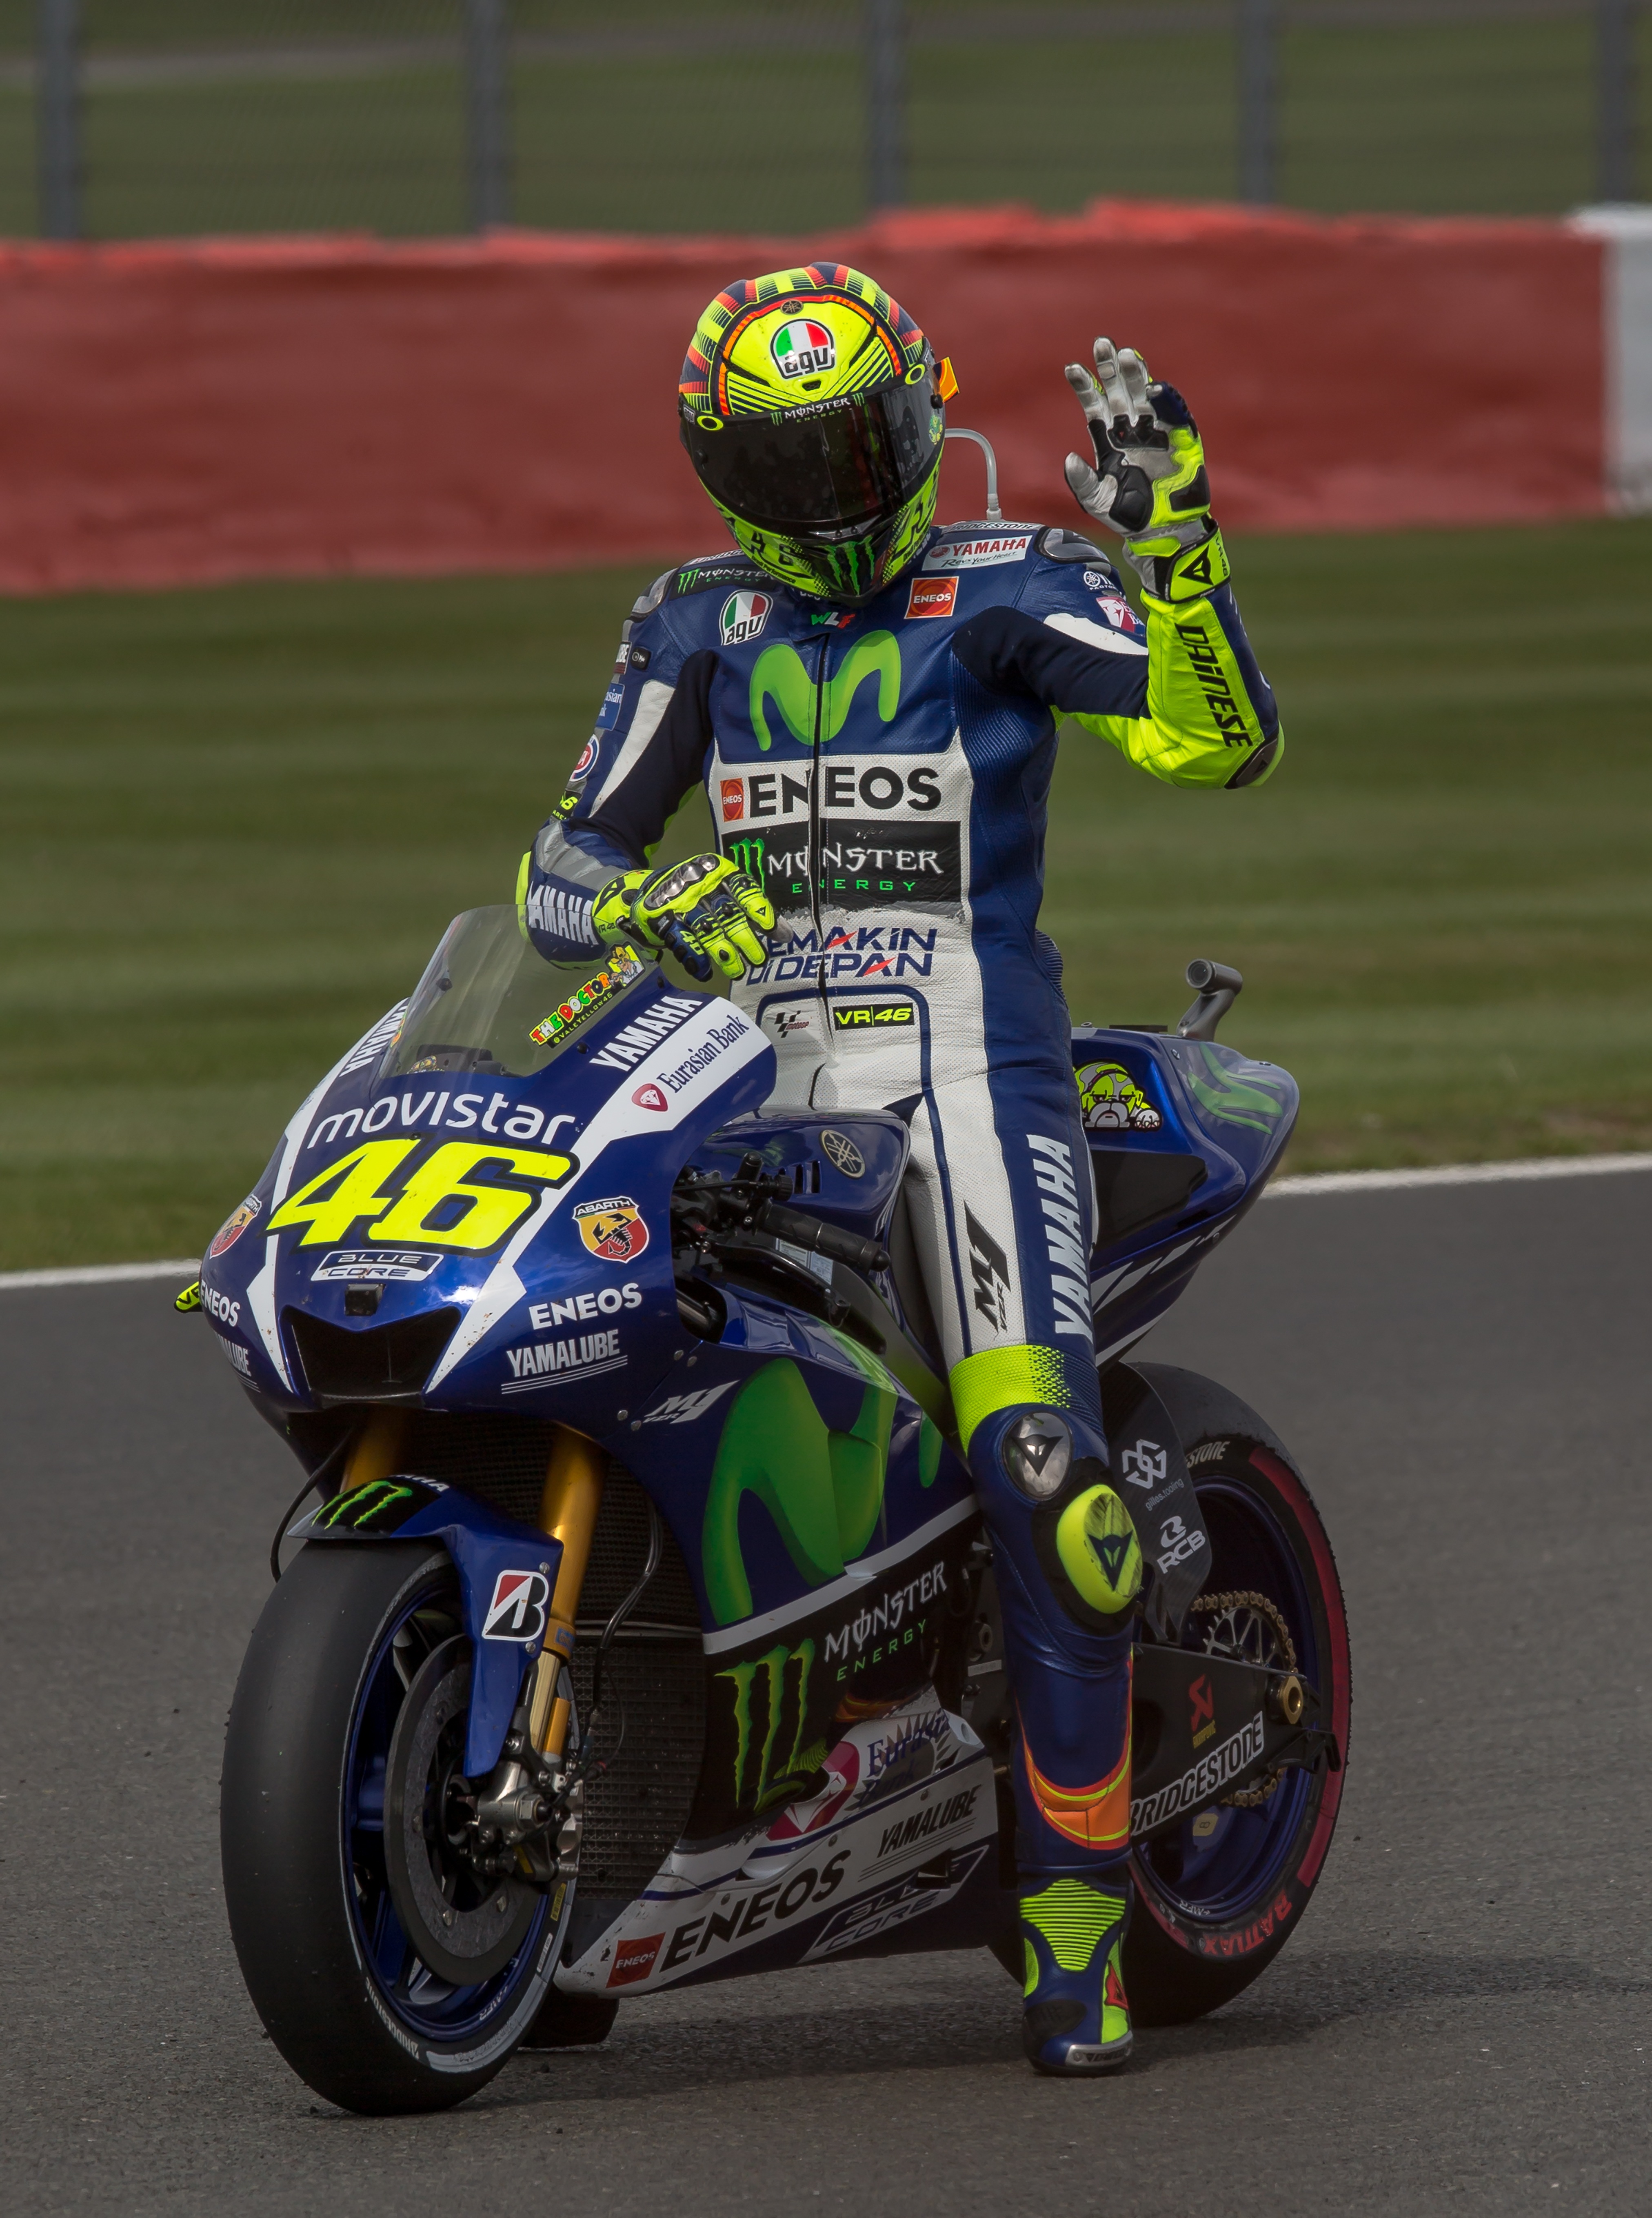
bike, vehicle, motorcycle, italy, machine, motorbike, race, moto, sports, racing, race track, gp, italian, motorsport, powerful, 46, motorcycling, valentino rossi, motogp, motorcycle racing, valentino, road racing, stunt performer, motorcycle speedway, auto race, dirt track racing, superbike racing, supermoto, grand prix motorcycle racing